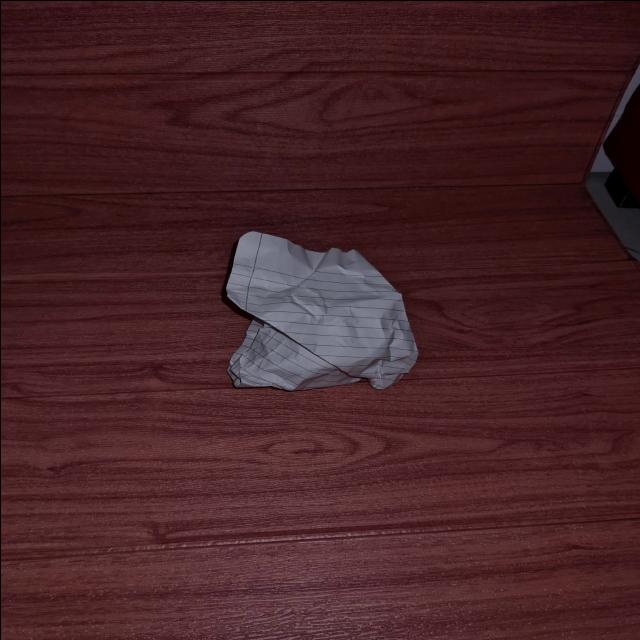
Label: tissues